Women's suffrage and Western women's fashion through the early 20th century

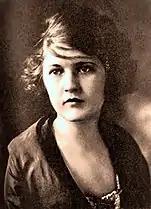
Portrait of Zelda Fitzgerald.

The Women's suffrage movement in the Western world was an important driving force for cultural, social, and political change in the late 19th and early 20th centuries. The movement originated in the United States in the 1820s and aimed at economic and political reforms, including the expansion of suffrage. In addition to its impact on women's rights, suffrage brought about a marked change in women's fashion, reshaping traditional styles in favor of practical and symbolic clothing that reflected their changing social roles.